List of Major League Baseball career fielding errors leaders

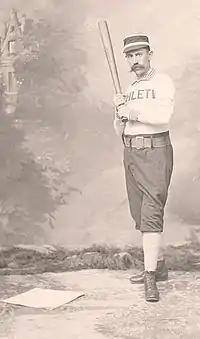
Bobby Mathews, the all-time leader in fielding errors as a pitcher.

The pitcher is the player who pitches the baseball from the pitcher's mound toward the catcher to begin each play, with the goal of retiring a batter, who attempts to either make contact with the pitched ball or draw a walk. The pitcher is often considered the most important player on the defensive side of the game, playing the most difficult and specialized position, and as such is regarded as being at the right end of the defensive spectrum. Pitchers play far less than players at other positions, generally appearing in only two or three games per week; only one pitcher in major league history has appeared in 100 games in a single season. There are many different types of pitchers, generally divided between starting pitchers and relief pitchers, which include the middle reliever, lefty specialist, setup man, and closer. In the scoring system used to record defensive plays, the pitcher is assigned the number 1.